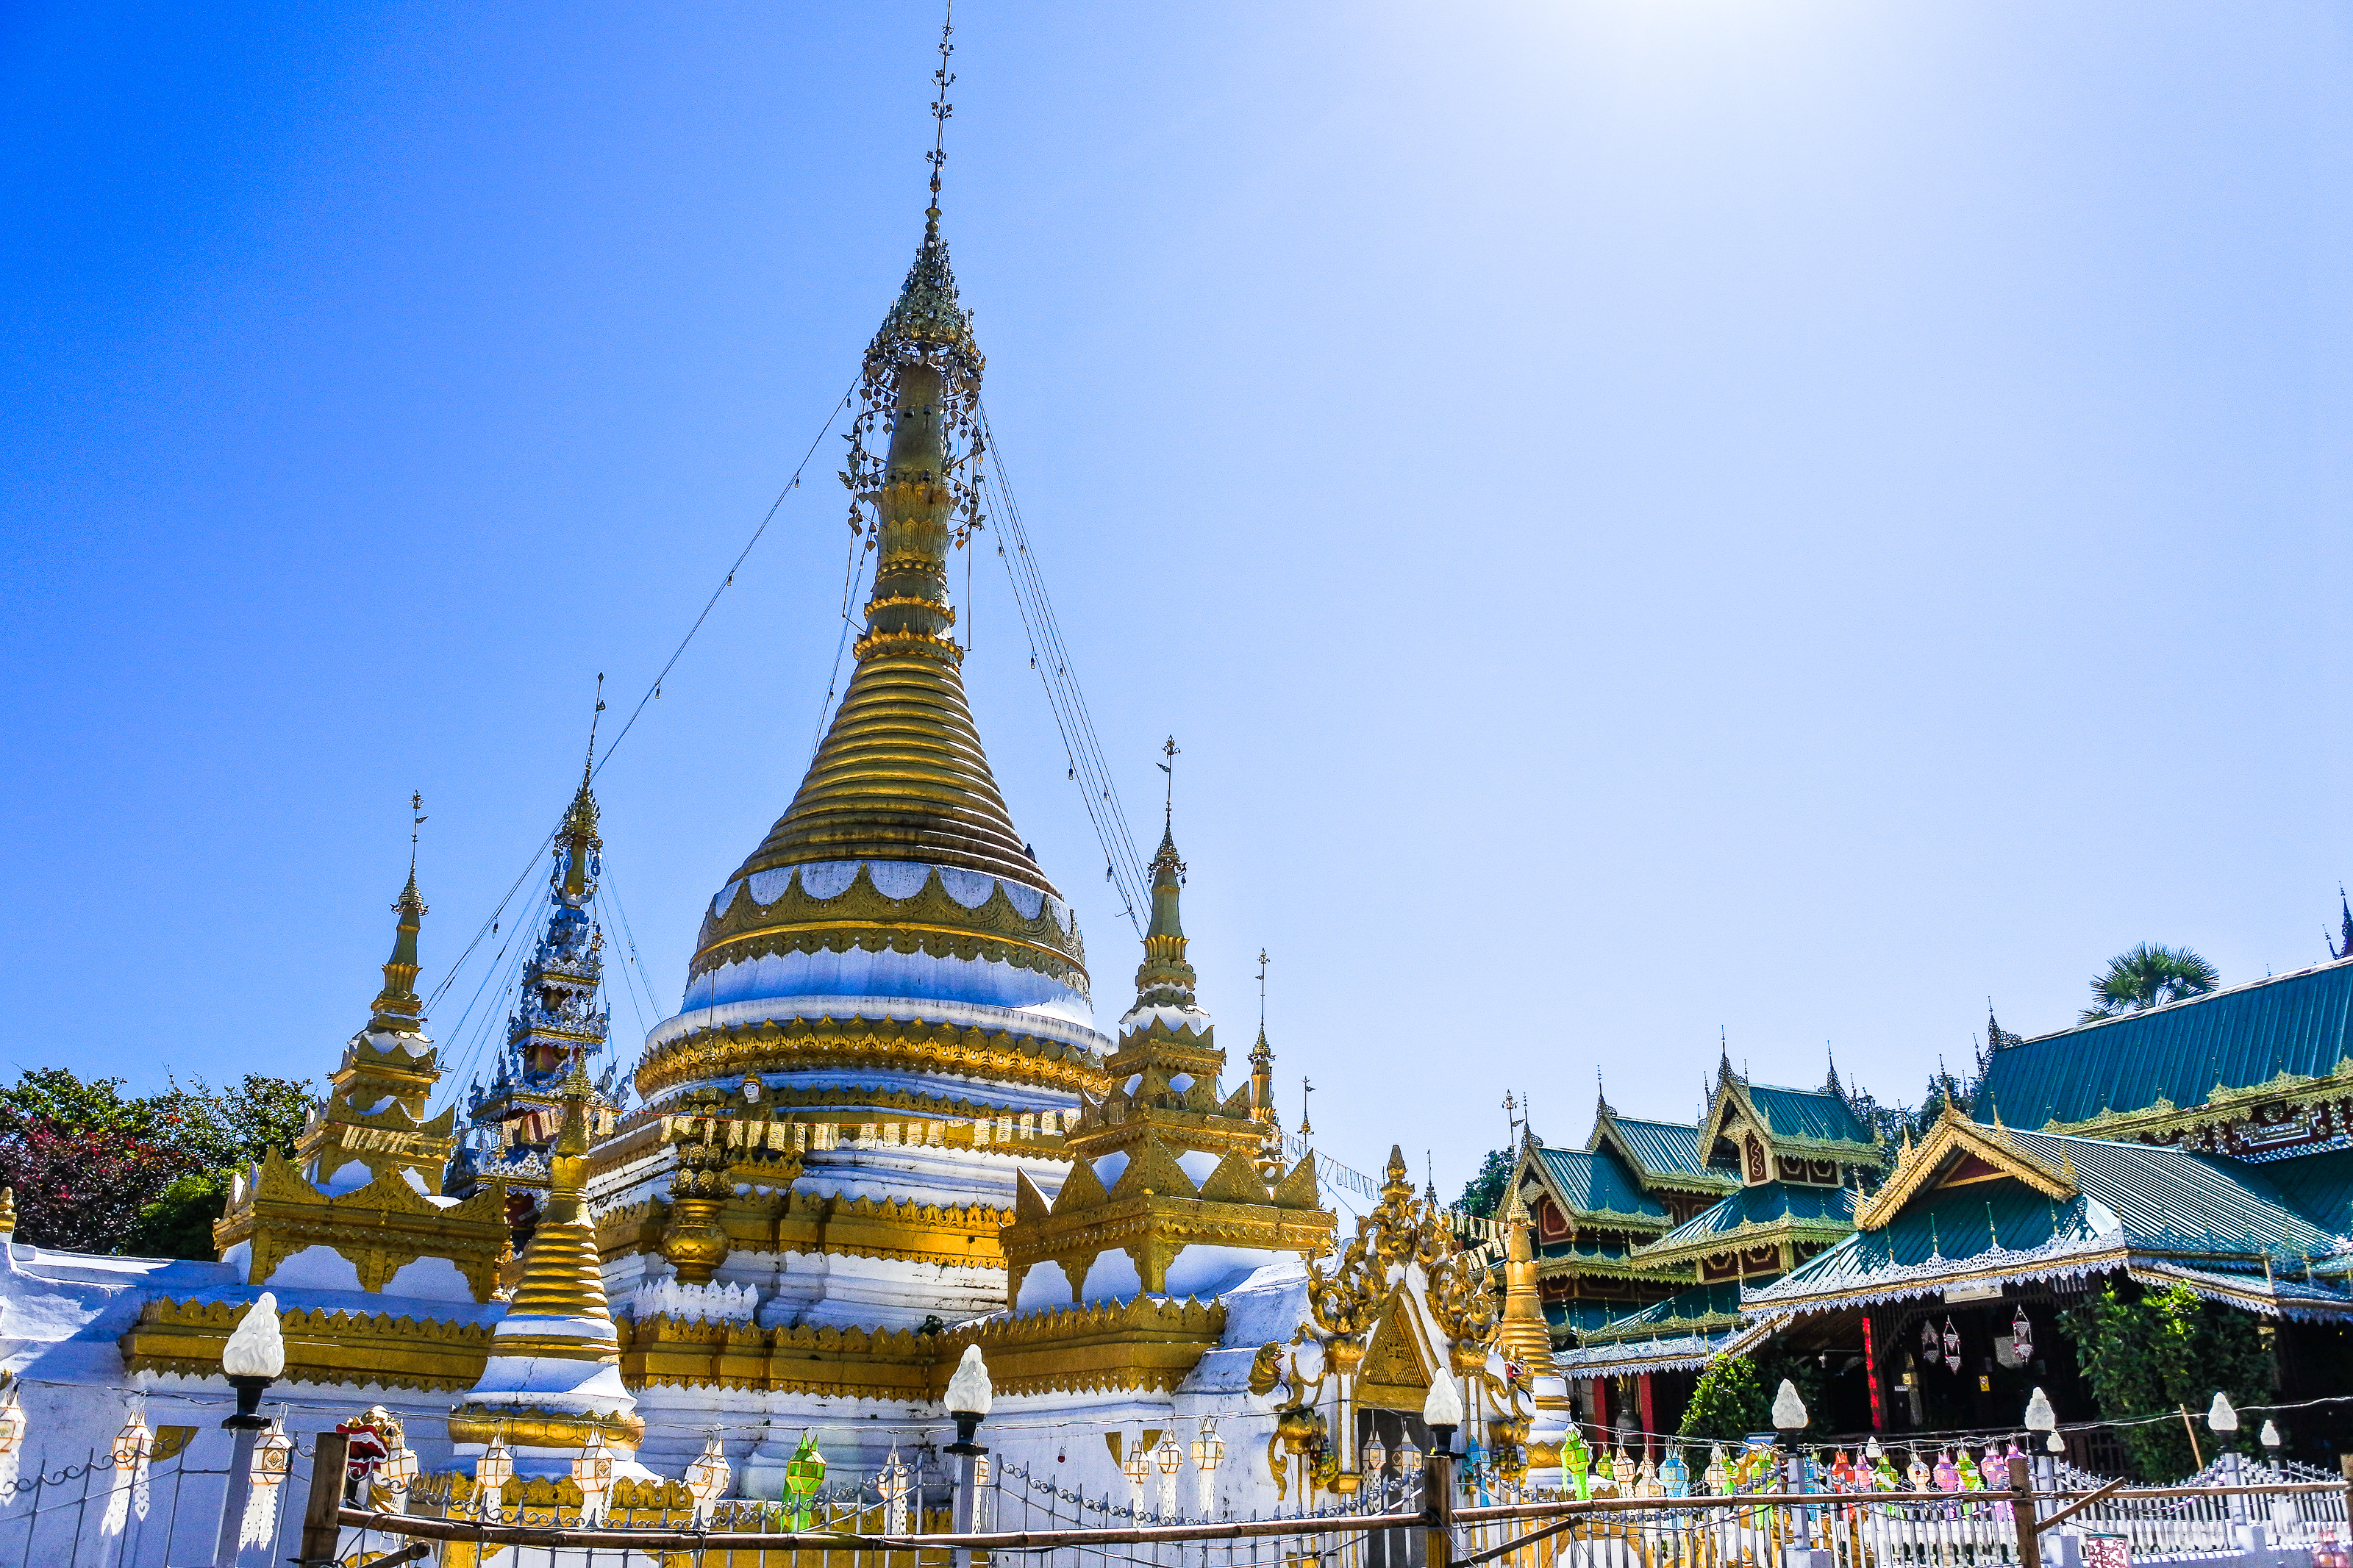
art, pagodas, dusk, asia, chong, wat, buddhism, water, building, klang, religion, gold, hong, mae, mae hong son, beautiful, son, wat chong kham, blue, light, thailand, temple, kham, travel, landmark, sky, place of worship, architecture, spire, tower, pagoda, tourism, cloud, shrine, monastery, city, tourist attraction, historic site, leisure, stupa